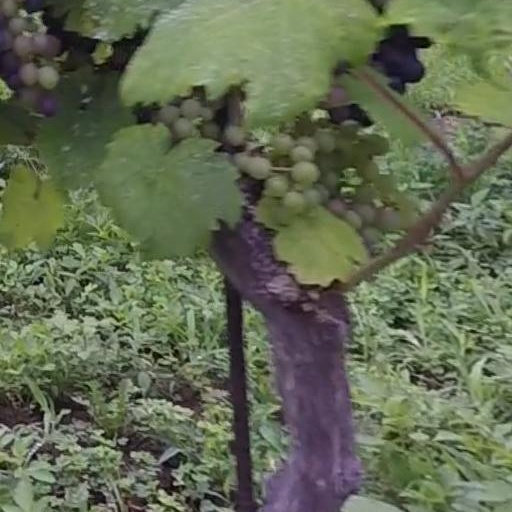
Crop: grape